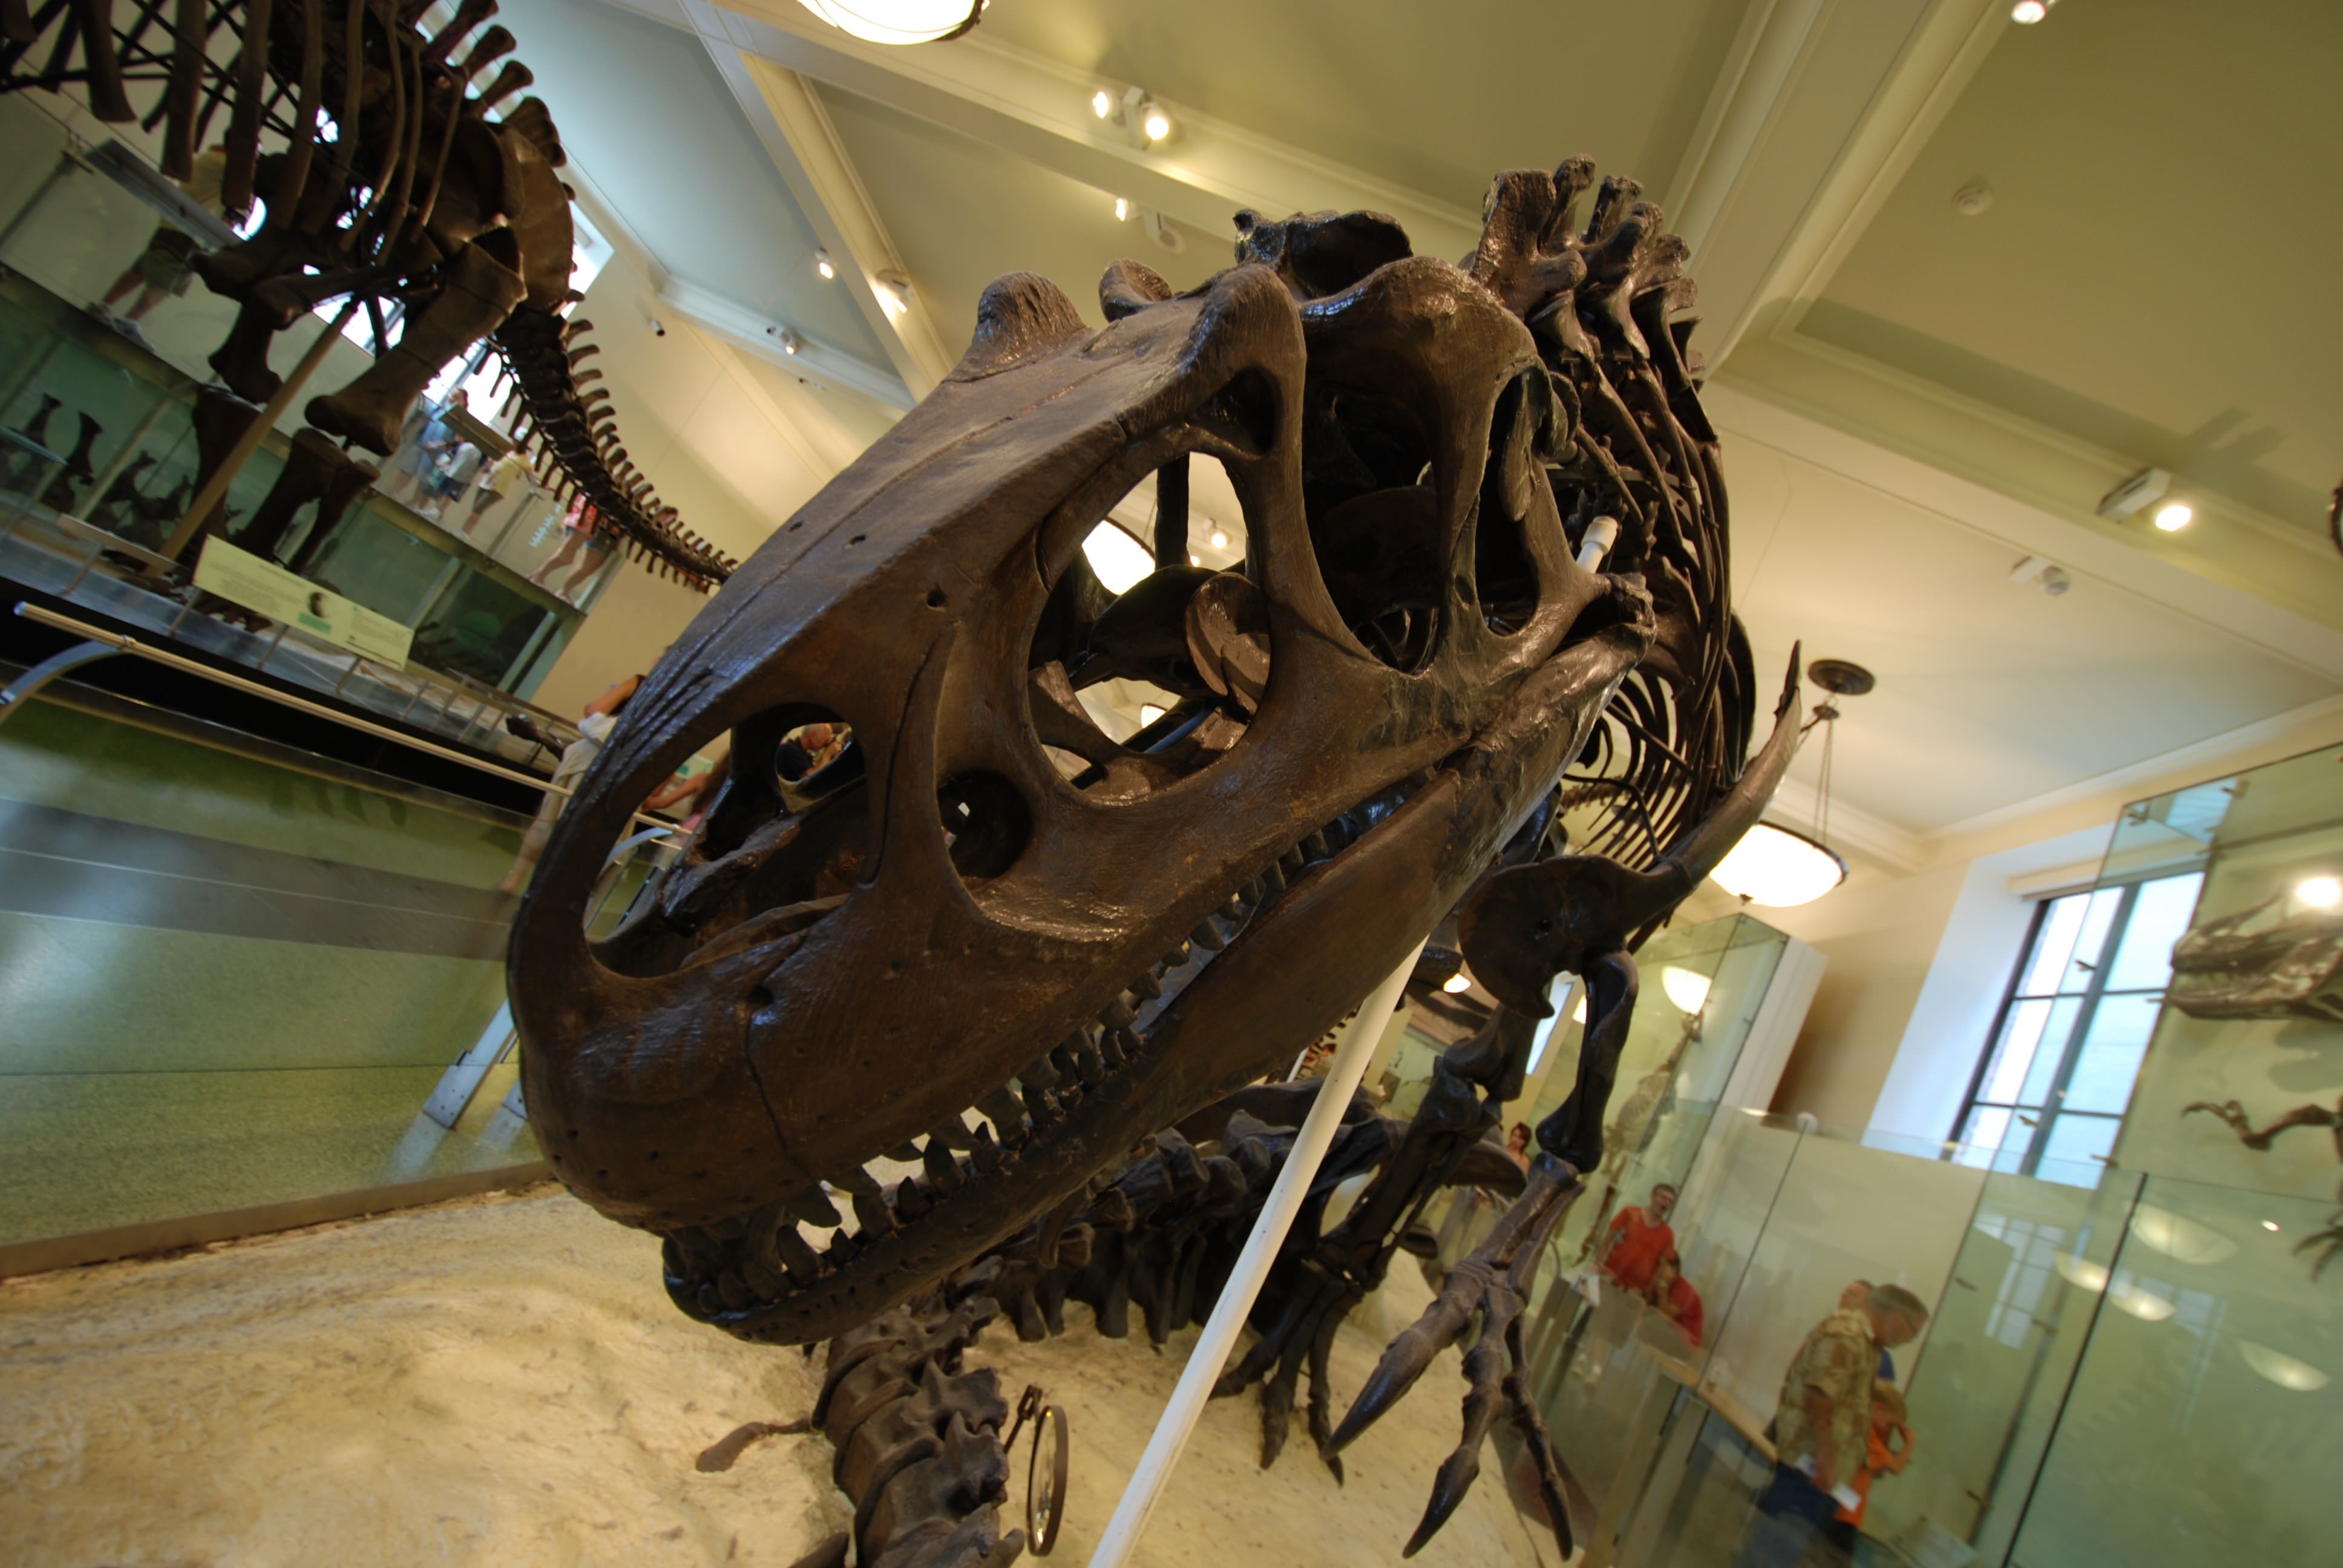
car, wheel, texture, old, animal, vehicle, biology, ancient, machine, science, geology, evolution, skeleton, tourist attraction, fossil, dinosaur, extinct, prehistoric, paleontology, tyrannosaurus